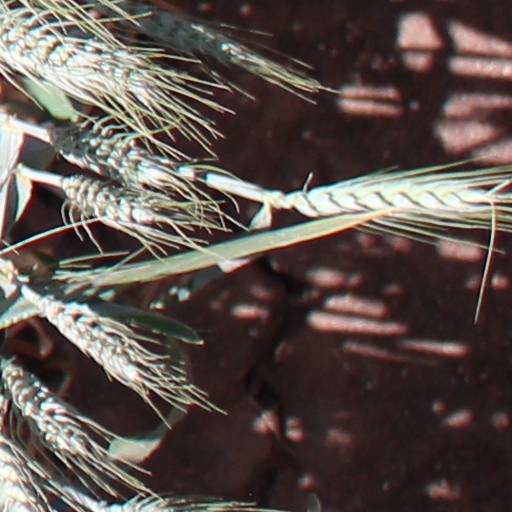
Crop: wheat